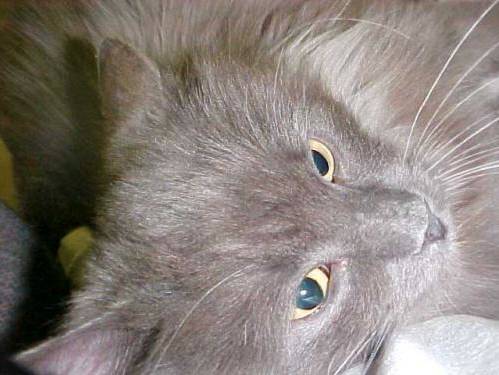
Label: cat